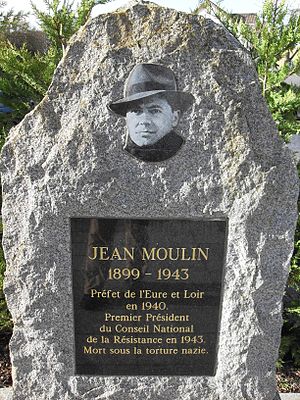
Jean Moulin
Jean Moulin var en af lederne af den franske modstandsbevægelse under 2. verdenskrig. Uddannet jurist gjorde han karriere som embedsmand i provinsen. Han blev afskediget i november 1940, fordi han nægtede at udføre en ordre fra Vichy-regeringen om at fjerne venstreorienterede borgmestre.